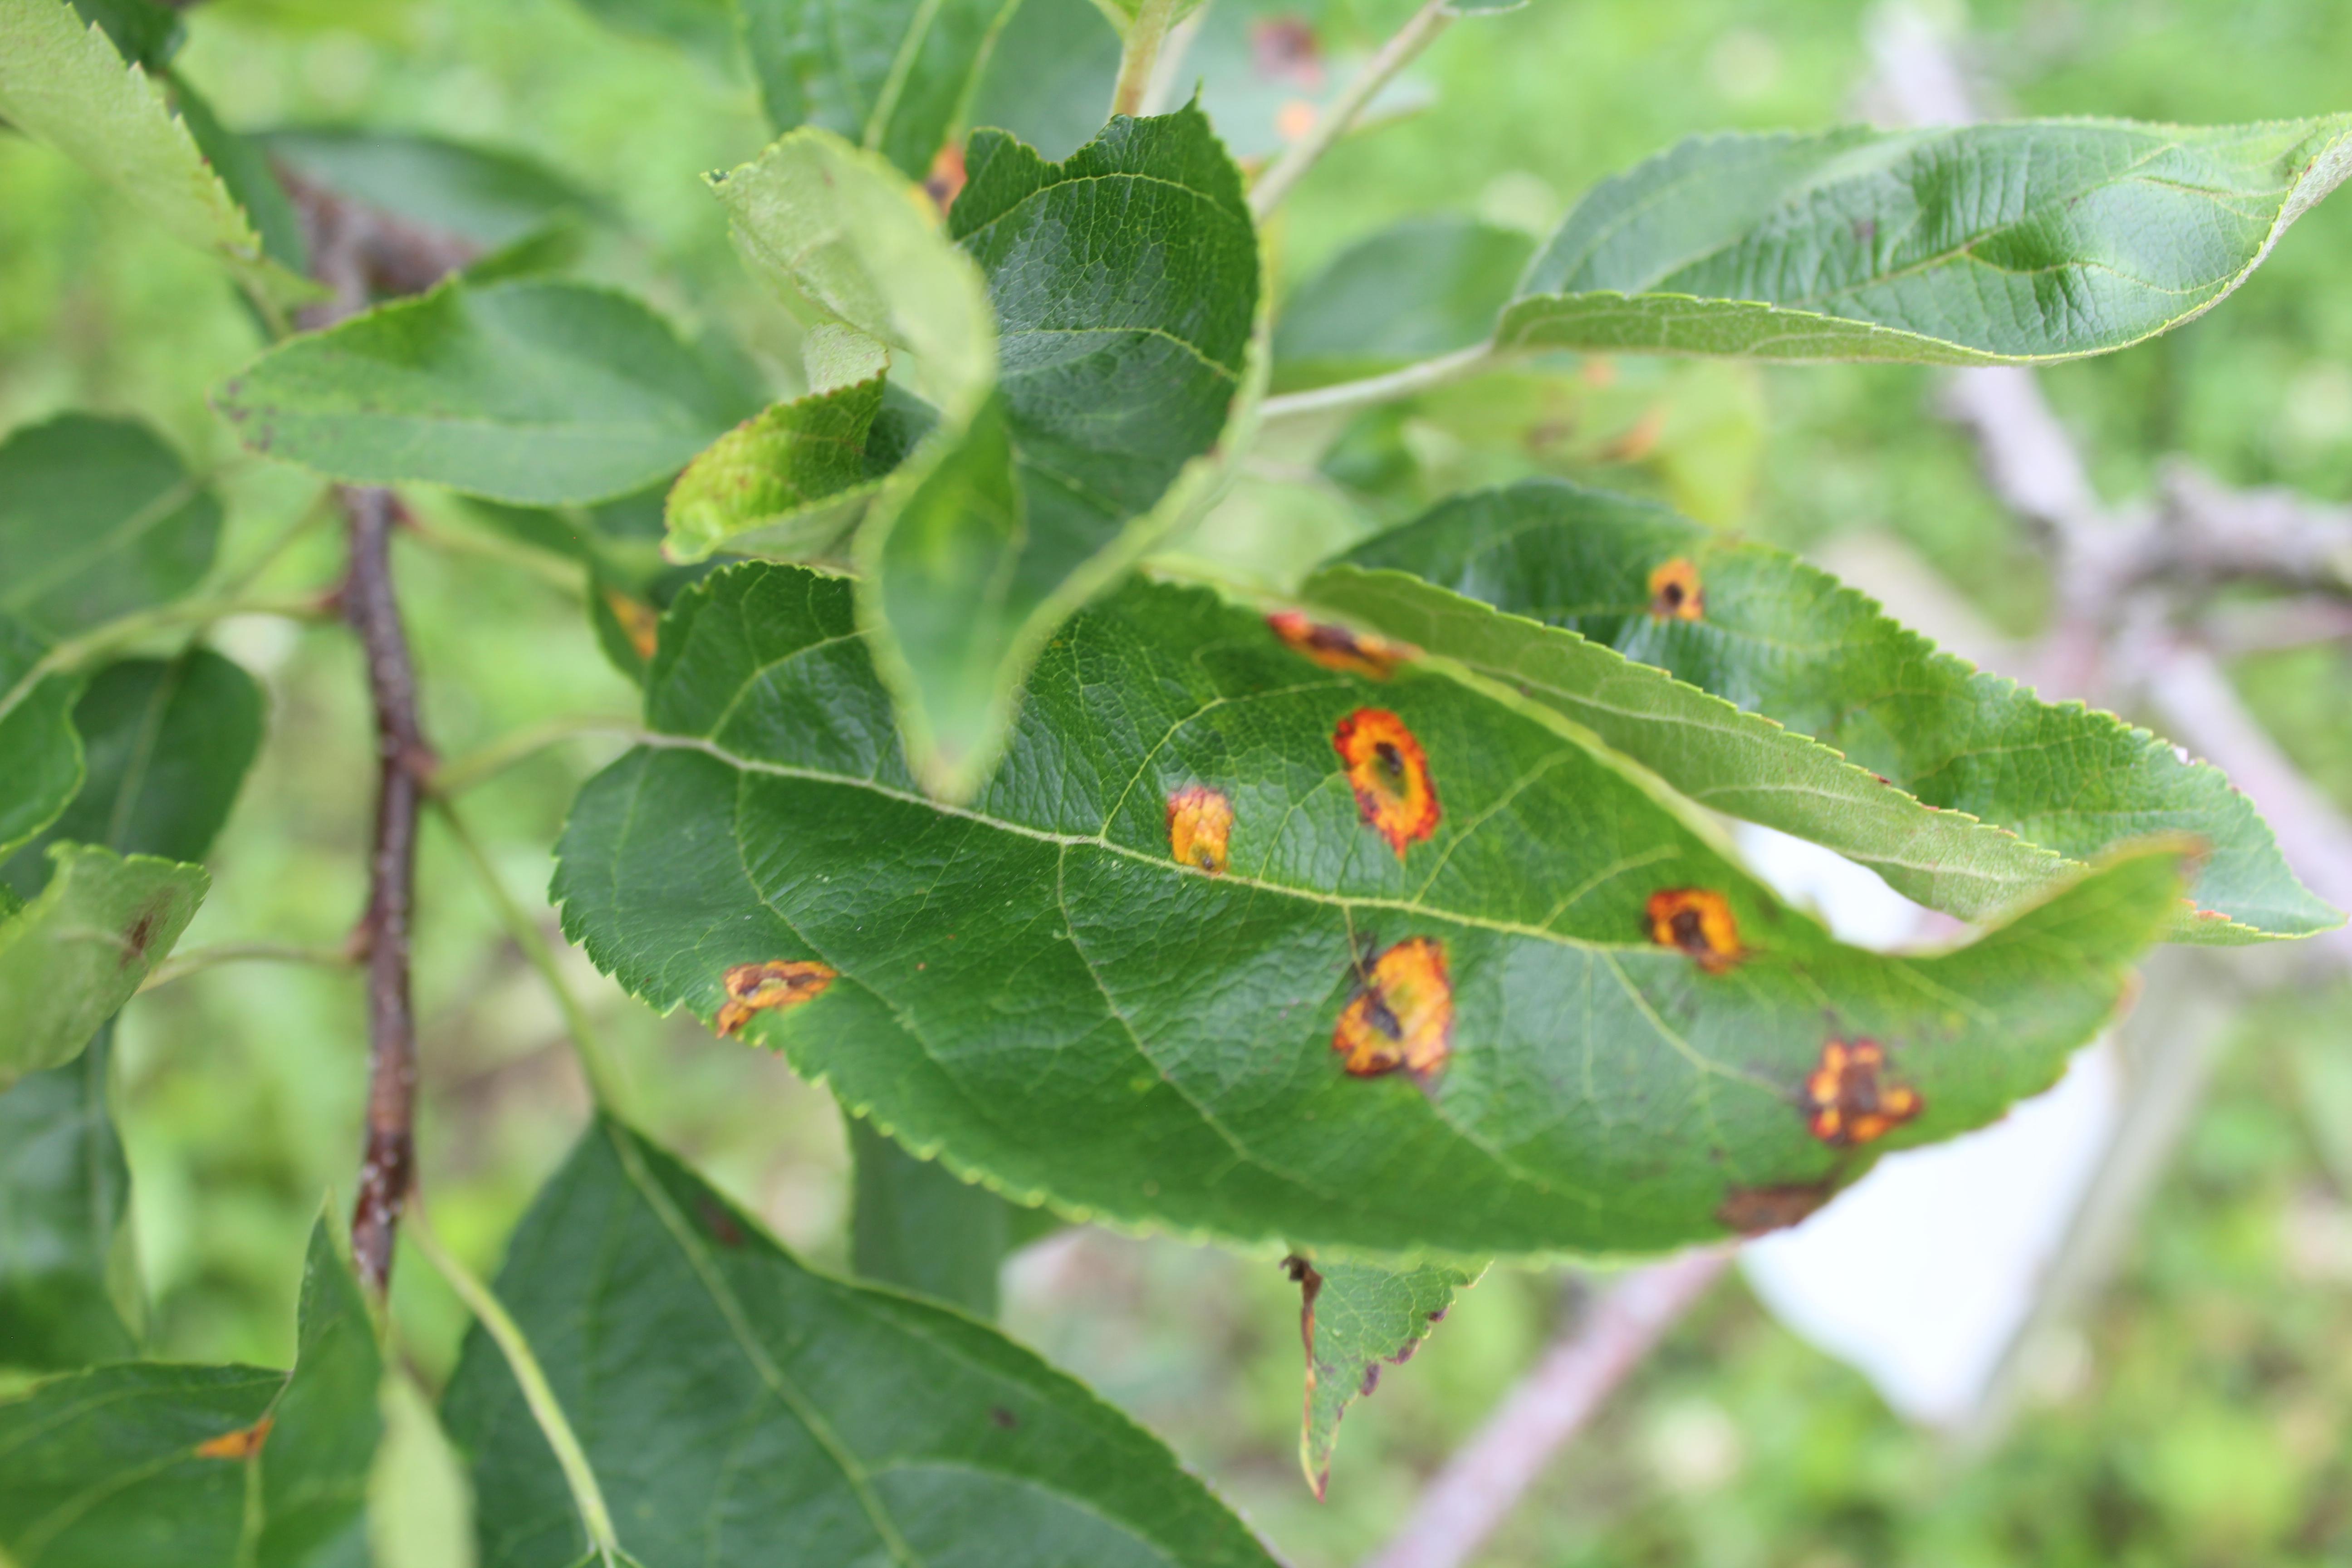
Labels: rust